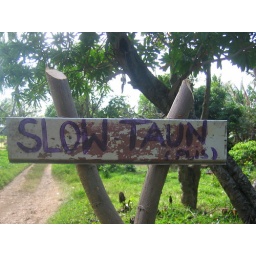
A road sign in Port Resolution, Tanna island, Vanuatu